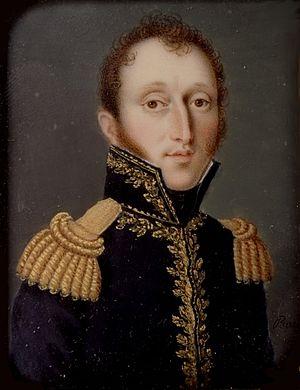
Aaron Philip Hart, né le 16 août 1724 et mort le 28 décembre 1800, fut un homme d'affaires du Bas-Canada et le père du politicien Ezekiel Hart. Il est considéré comme le fondateur de la communauté juive du Canada et un des fondateurs de la synagogue Shearith Israel de Montréal.